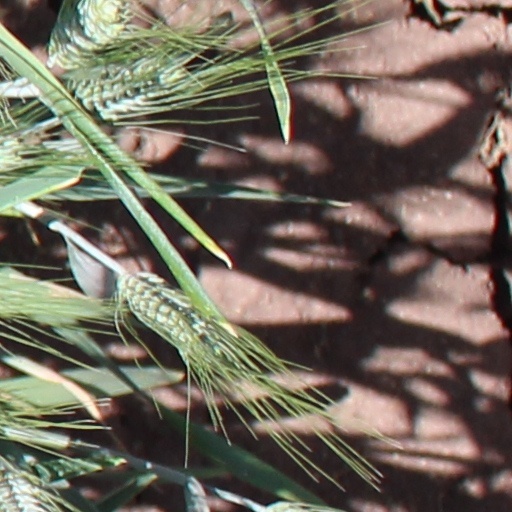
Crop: wheat